Oerlikon KBA

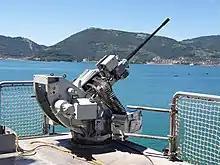
LEONARDO 25/80 with Oerlikon KBA 25mm unmanned configuration (RCVS)

OTO Melara has also developed the OTO SINGLE 25mm KBA as a stabilized, electric servo-drive assisted weapon station, for naval applications with 252 ready-to-fire rounds made to neutralize targets in the Anti Surface Warfare, particularly in the Asymmetric Warfare or Mine Defence scenarios and thanks to the high rate of fire of the 25mm KBA cannon also offers a capability in very close Anti Air Defense. The OTO SINGLE 25mm KBA turret is available in both unmanned or manned configurations.